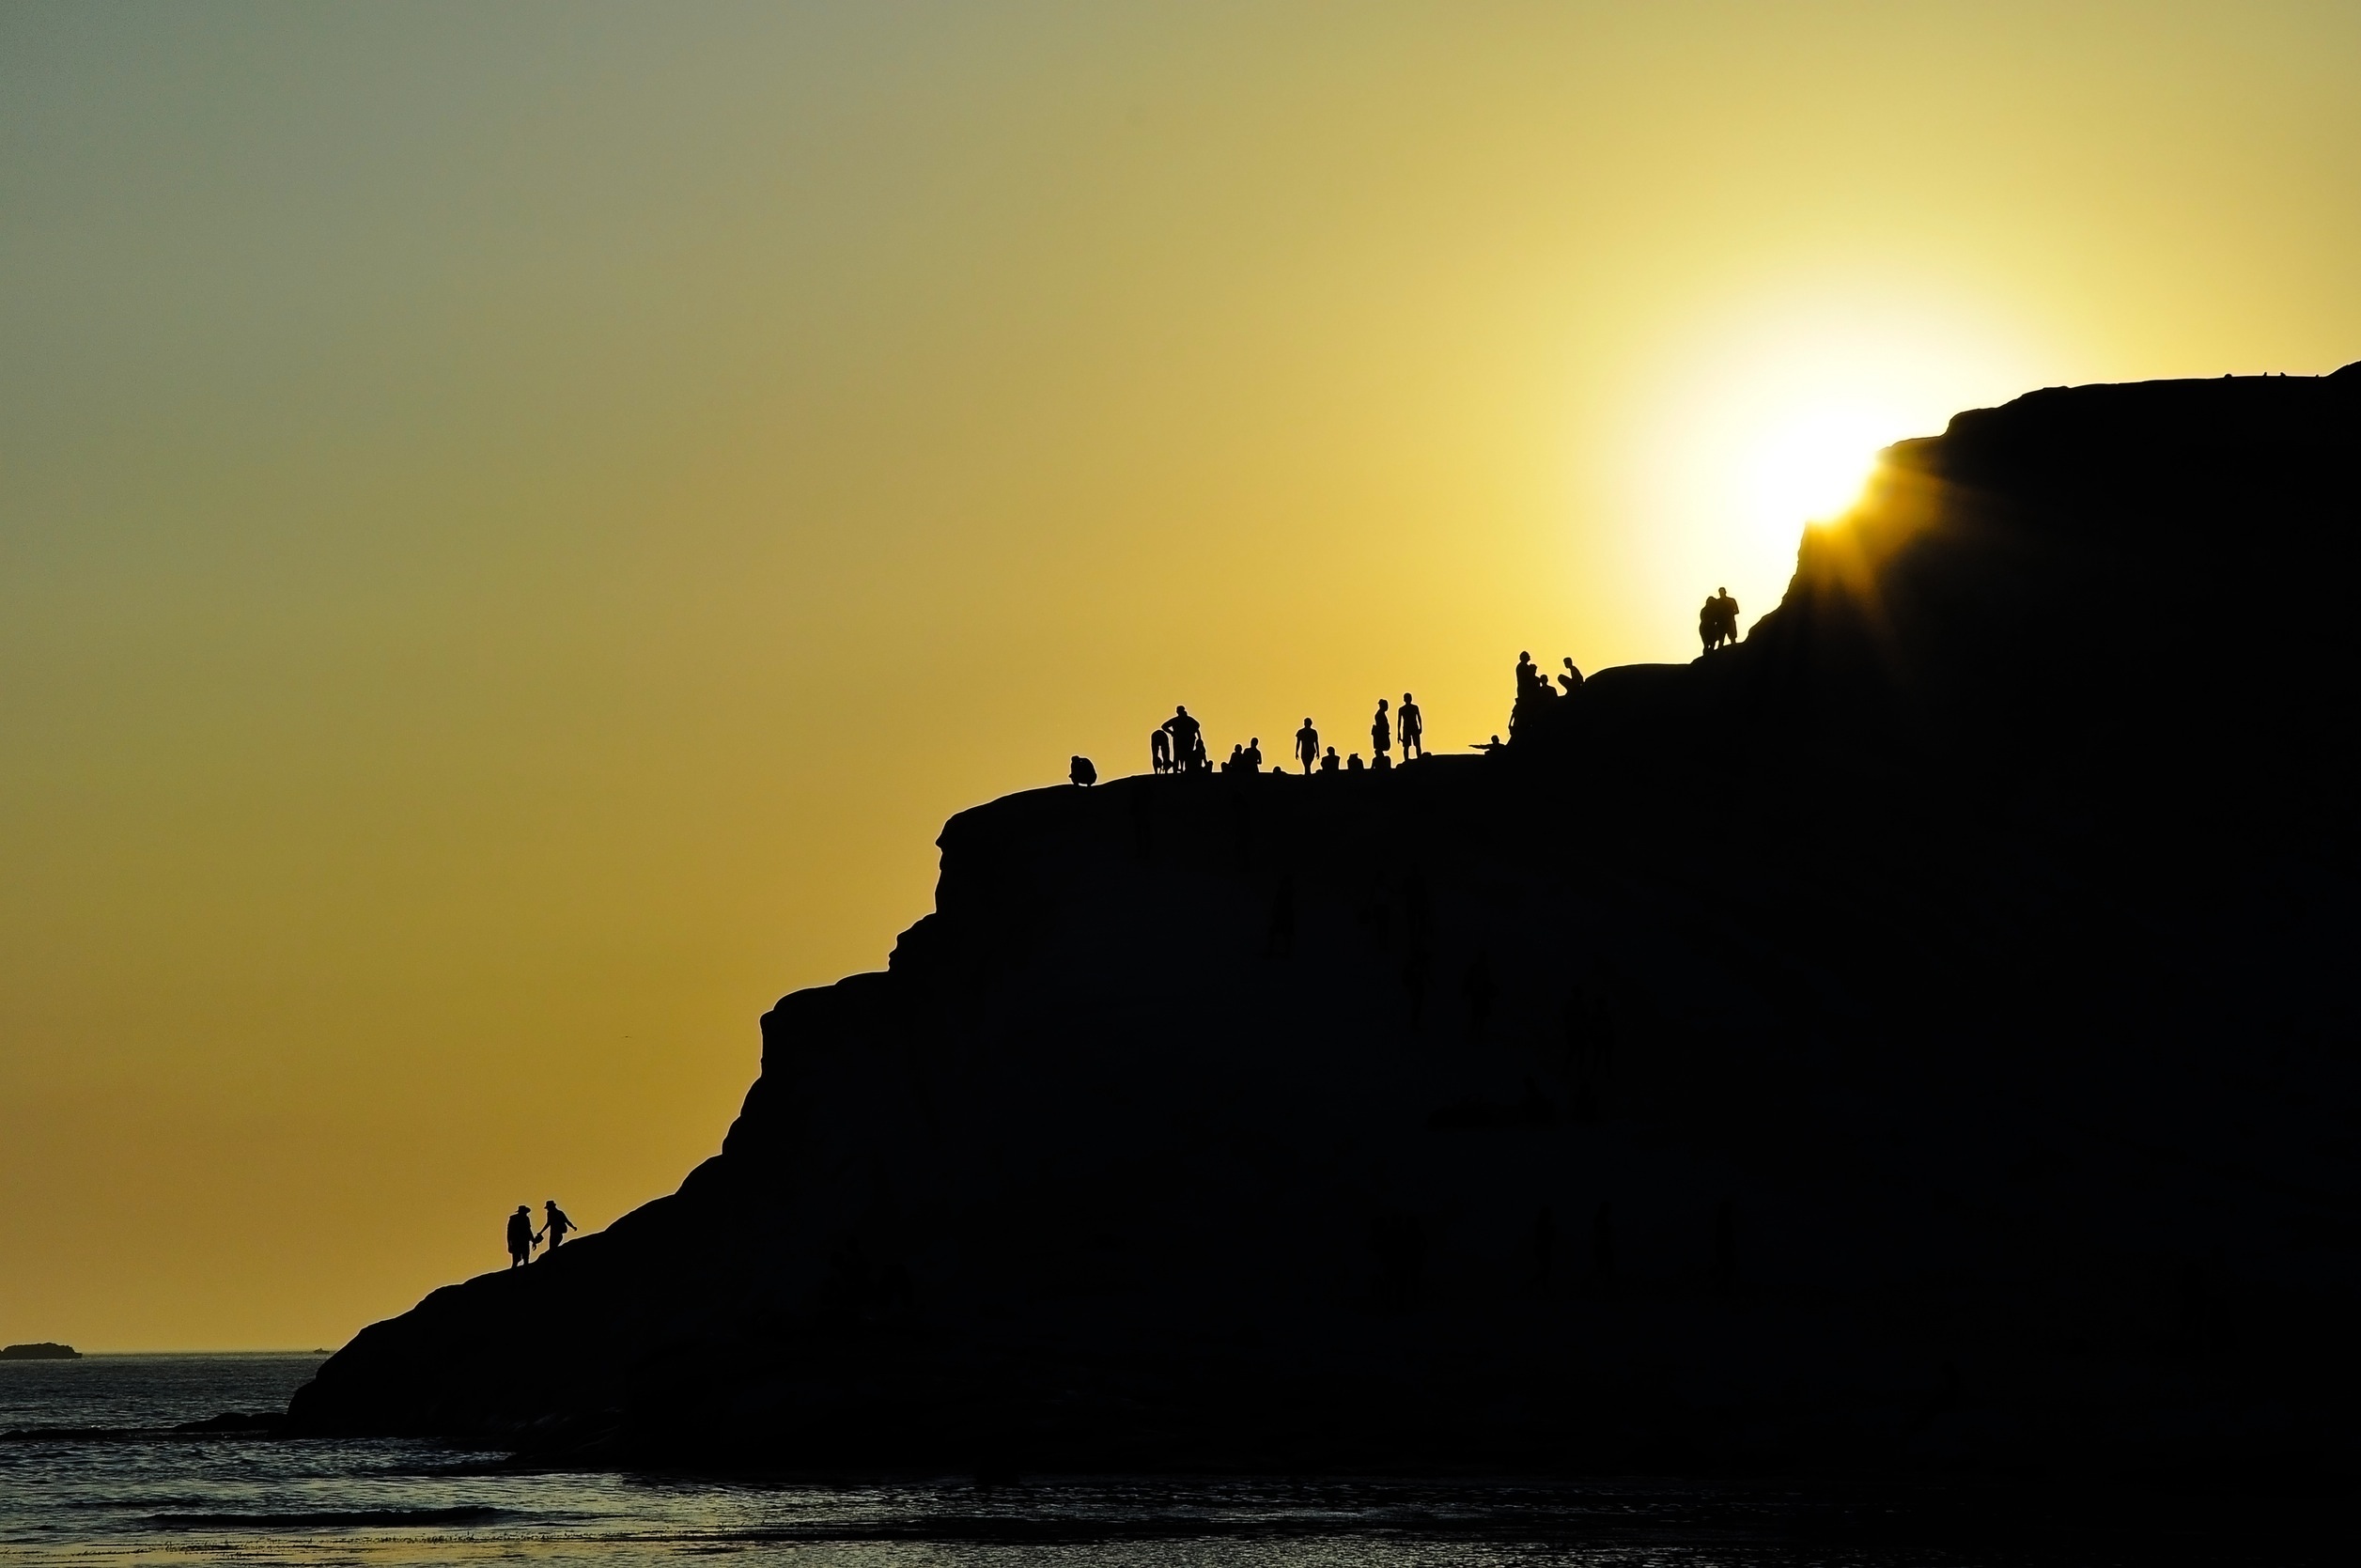
beach, sea, coast, water, rock, ocean, horizon, silhouette, cloud, people, sky, sun, sunrise, sunset, sunlight, morning, shore, wave, dawn, cliff, dusk, evening, reflection, bay, terrain, shadows, mountains, cliffs, cape, afterglow, atmospheric phenomenon